Swedish International Liberal Centre

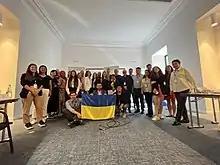
SILC World Seminar 2022 in Tbilisi

The Swedish International Liberal Centre, known as SILC is a political foundation in Sweden. SILC was established in late 1980s by the Liberal People's Party. SILC strengthens and supports activists in totalitarian states and supports them in their struggle to topple dictators and establish democratic societies. SILC currently works in Eastern Europe, North Africa and Latin America.